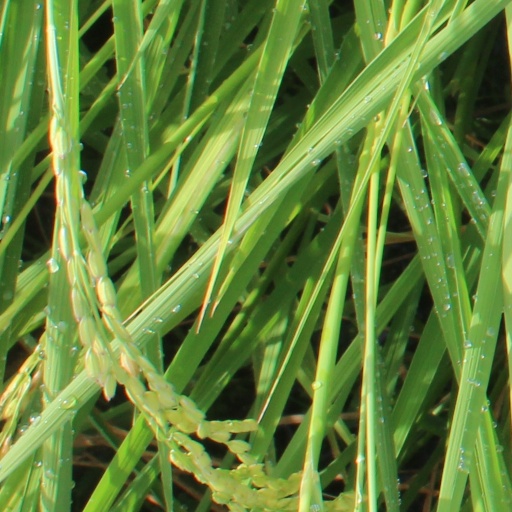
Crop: rice